Longshore drift

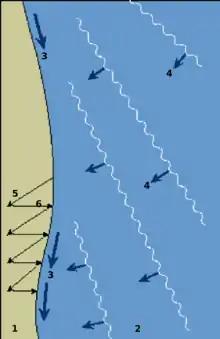
Diagram demonstrating longshore drift:

Longshore drift from longshore current is a geological process that consists of the transportation of sediments (clay, silt, pebbles, sand, shingle, shells) along a coast parallel to the shoreline, which is dependent on the angle of incoming wave direction. Oblique incoming wind squeezes water along the coast, generating a water current that moves parallel to the coast. Longshore drift is simply the sediment moved by the longshore current. This current and sediment movement occurs within the surf zone. The process is also known as littoral drift.